Liar Game

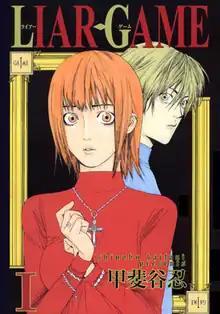
First volume cover, featuring Nao Kanzaki (center) with Shinichi Akiyama (behind)

Liar Game (stylized in all caps) is a Japanese manga series written and illustrated by Shinobu Kaitani. It was serialized in Shueisha's manga magazine "Weekly Young Jump" from February 2005 to January 2015. It was adapted into a Japanese television series in 2007, with a which ran from 2009 to 2010. It was also adapted into two live action films; "" in 2010 and "" in 2012. A South Korean television series adaptation aired in 2014.